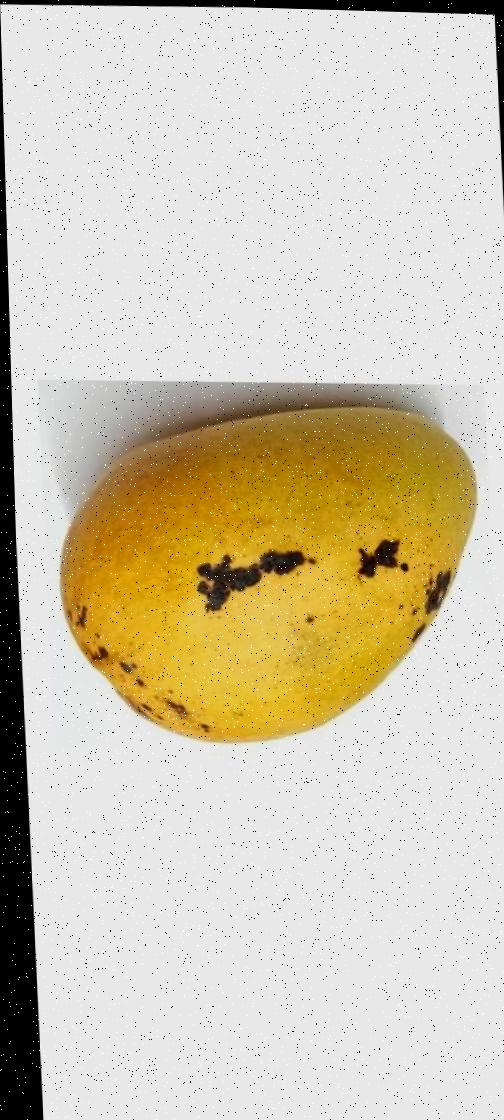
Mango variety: Bari-11